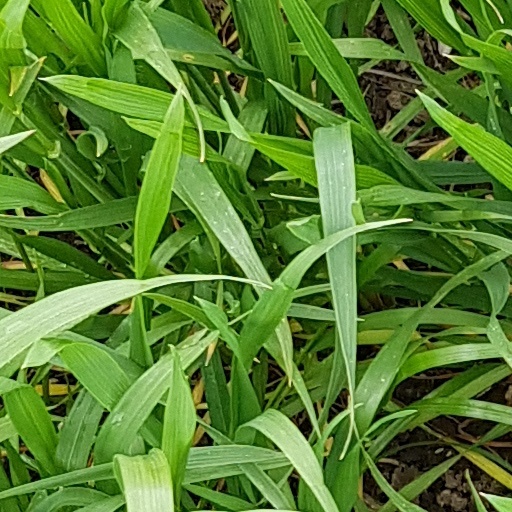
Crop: wheat